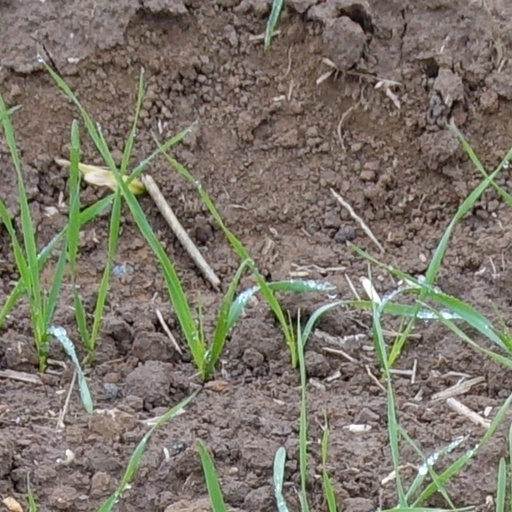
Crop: wheat